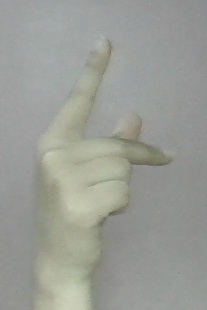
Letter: dha